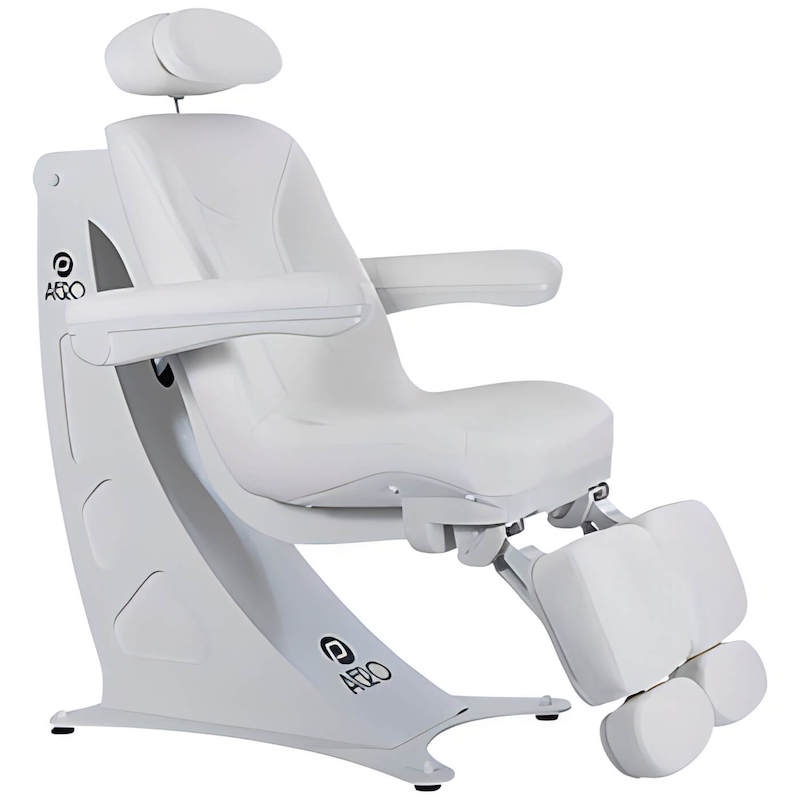
Sillón Eléctrico P Clinic Aero Blanco
1 motor Altura del asiento ajustable eléctricamente Asiento inclinable eléctrico Respaldo ajustable eléctricamente Reposapiés ajustables hidráulicamente Altura del asiento ajustable 54 cm - 140 cm Con pedal de pie Tapizado en cuero pu Garantía de 3 años La Sillón Eléctrico P Clinic Aero Blanco es una silla de tratamiento profesional y cuenta con 1 motor. La altura del asiento de la silla de tratamiento es ajustable eléctrico entre 54 cm y 140 cm. El Sillón Eléctrico P Clinic Aero Blanco se puede colocar completamente plano. El respaldo es eléctrico ajustable, el asiento es eléctrico ajustable y el reposapiés es hidráulico ajustable. El tapizado de cuero pu de la silla es fácil de limpiar y proporciona un aspecto de lujo. El Sillón Eléctrico P Clinic Aero Blanco viene con un pedal, para que pueda tener las manos libres. La silla tiene una función Trendelenburg; la silla puede inclinarse de manera que las piernas estén más altas que la cabeza. Los reposabrazos son ajustables y desmontables, el reposacabezas es ajustable. El Sillón Eléctrico P Clinic Aero Blanco solo necesita estar conectado a la red eléctrica y tiene una garantía de 3 años.
Brand: MegaPoint
Category: Business & Industrial > Medical > Medical Furniture > Examination Chairs & Tables > Examination Chairs > Powered Examination Chairs